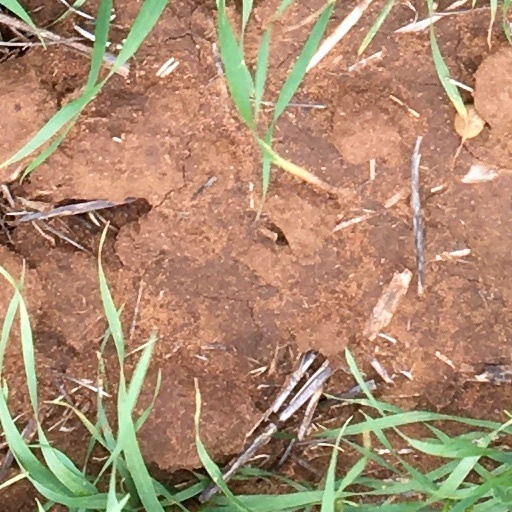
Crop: wheat